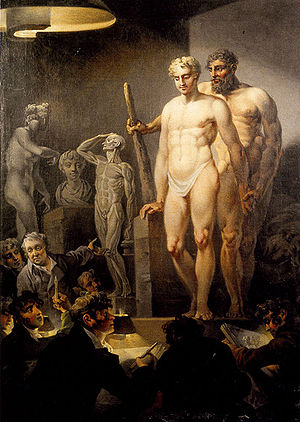
Christian August Lorentzen
Kunstakademiet (1824)
Christian August Lorentzen var en dansk portrætmaler.